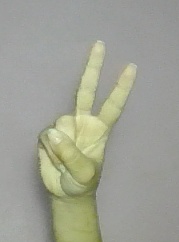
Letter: taa